Oakwood Cemetery (Fort Worth, Texas)

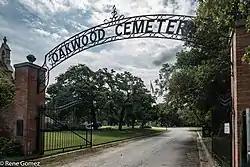
Entrance to Oakwood Cemetery in 2017

Oakwood Cemetery is a historic cemetery in the city of Fort Worth, Texas. Deeded to the city in 1879, it is the burial place of prominent local citizens, pioneers, politicians, and performers.